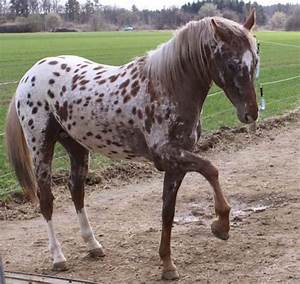
Label: cavallo